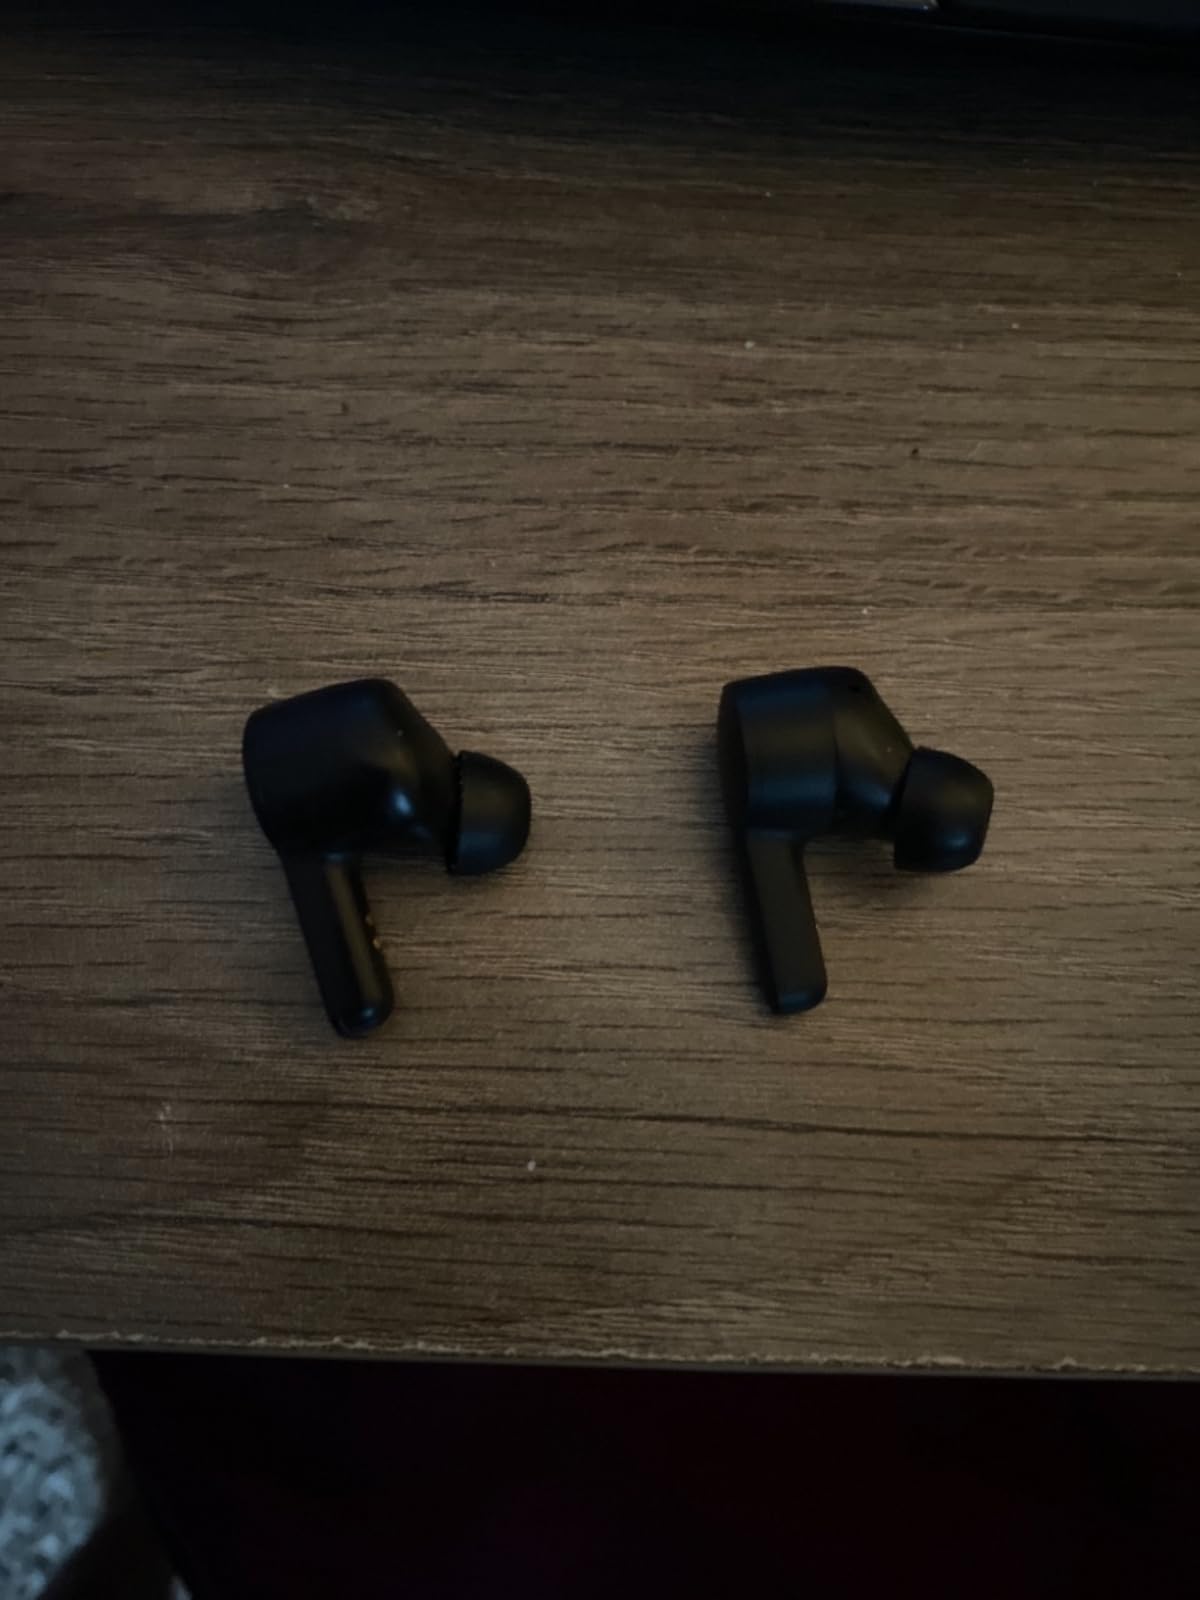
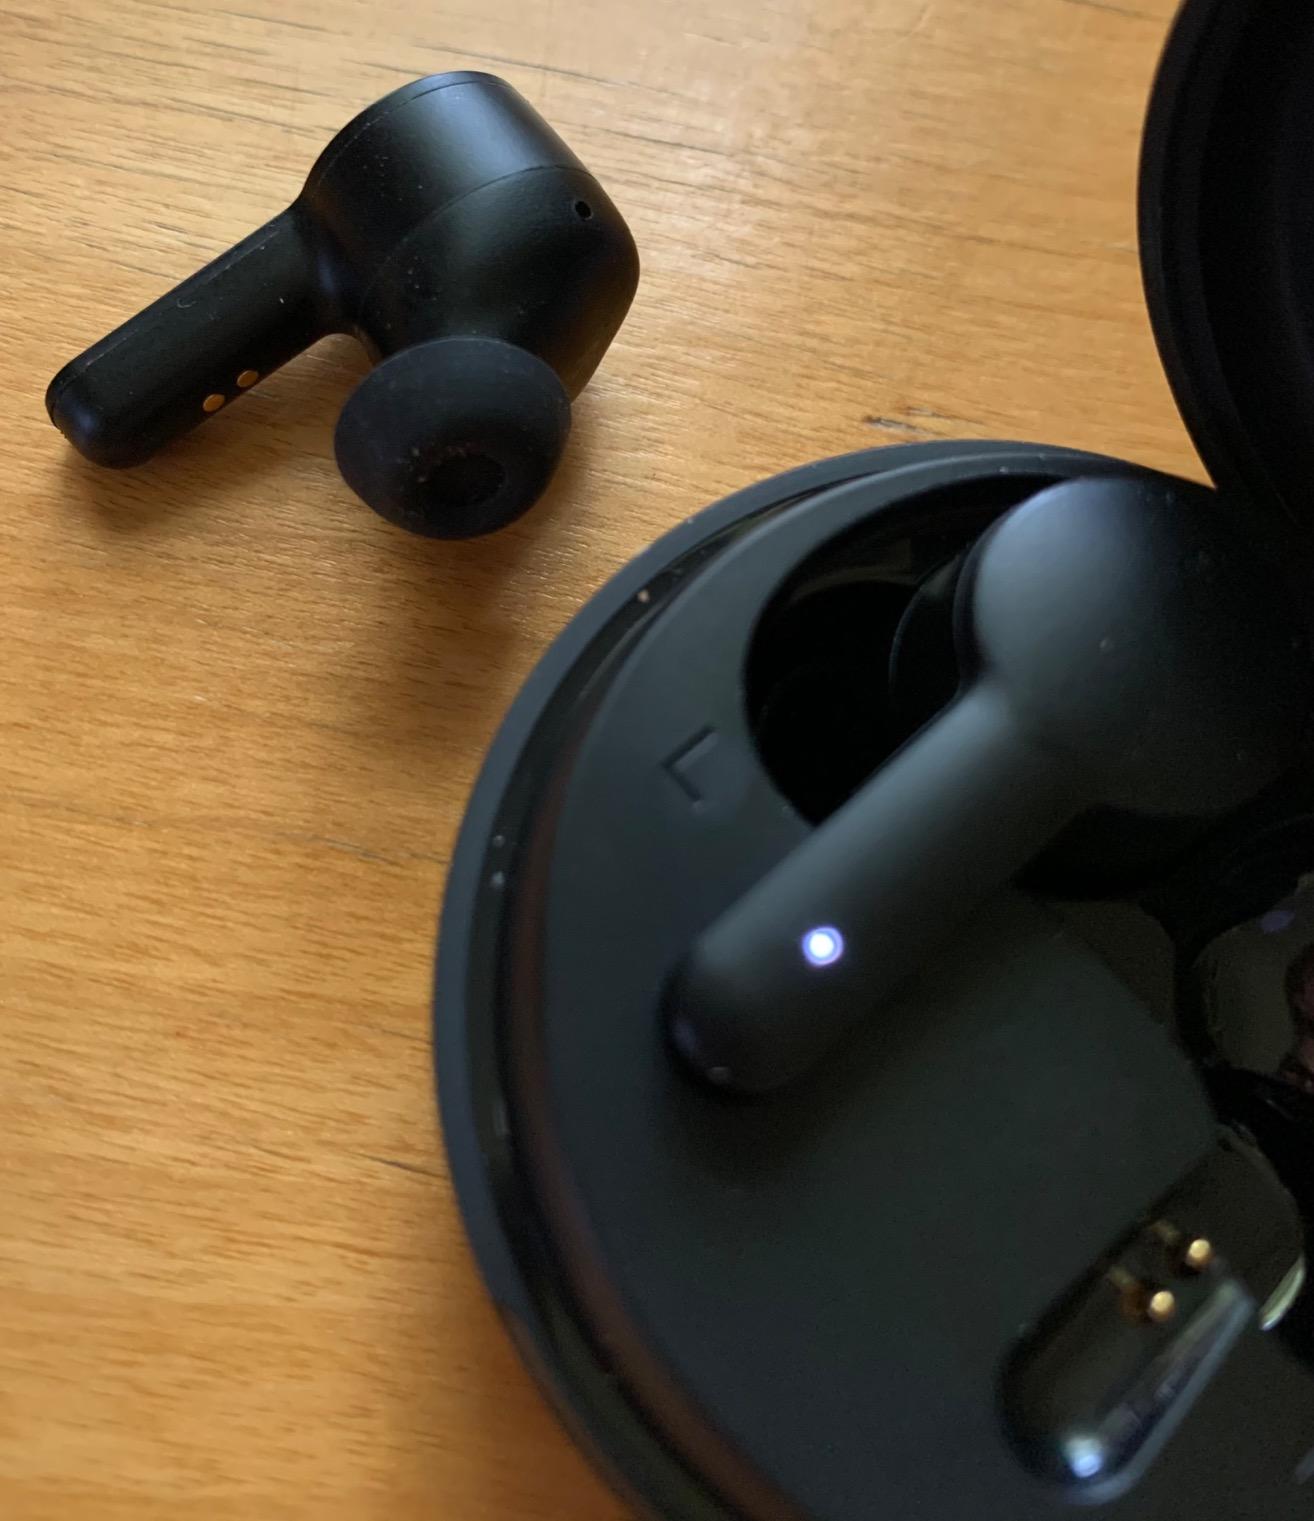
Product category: earbuds
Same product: yes